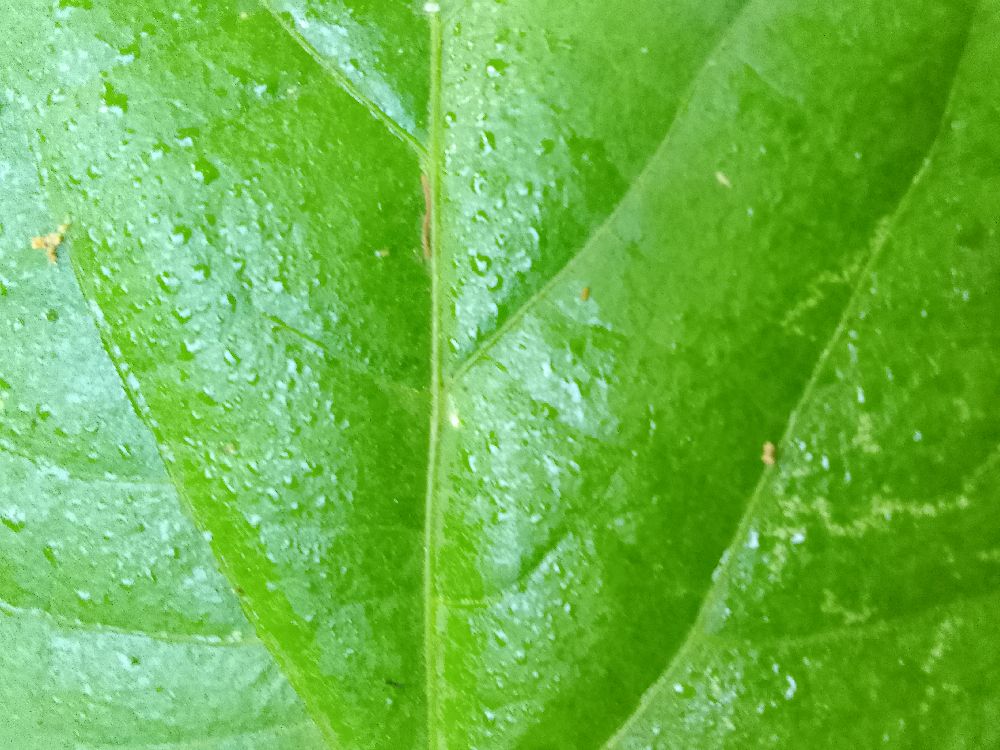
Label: healthy